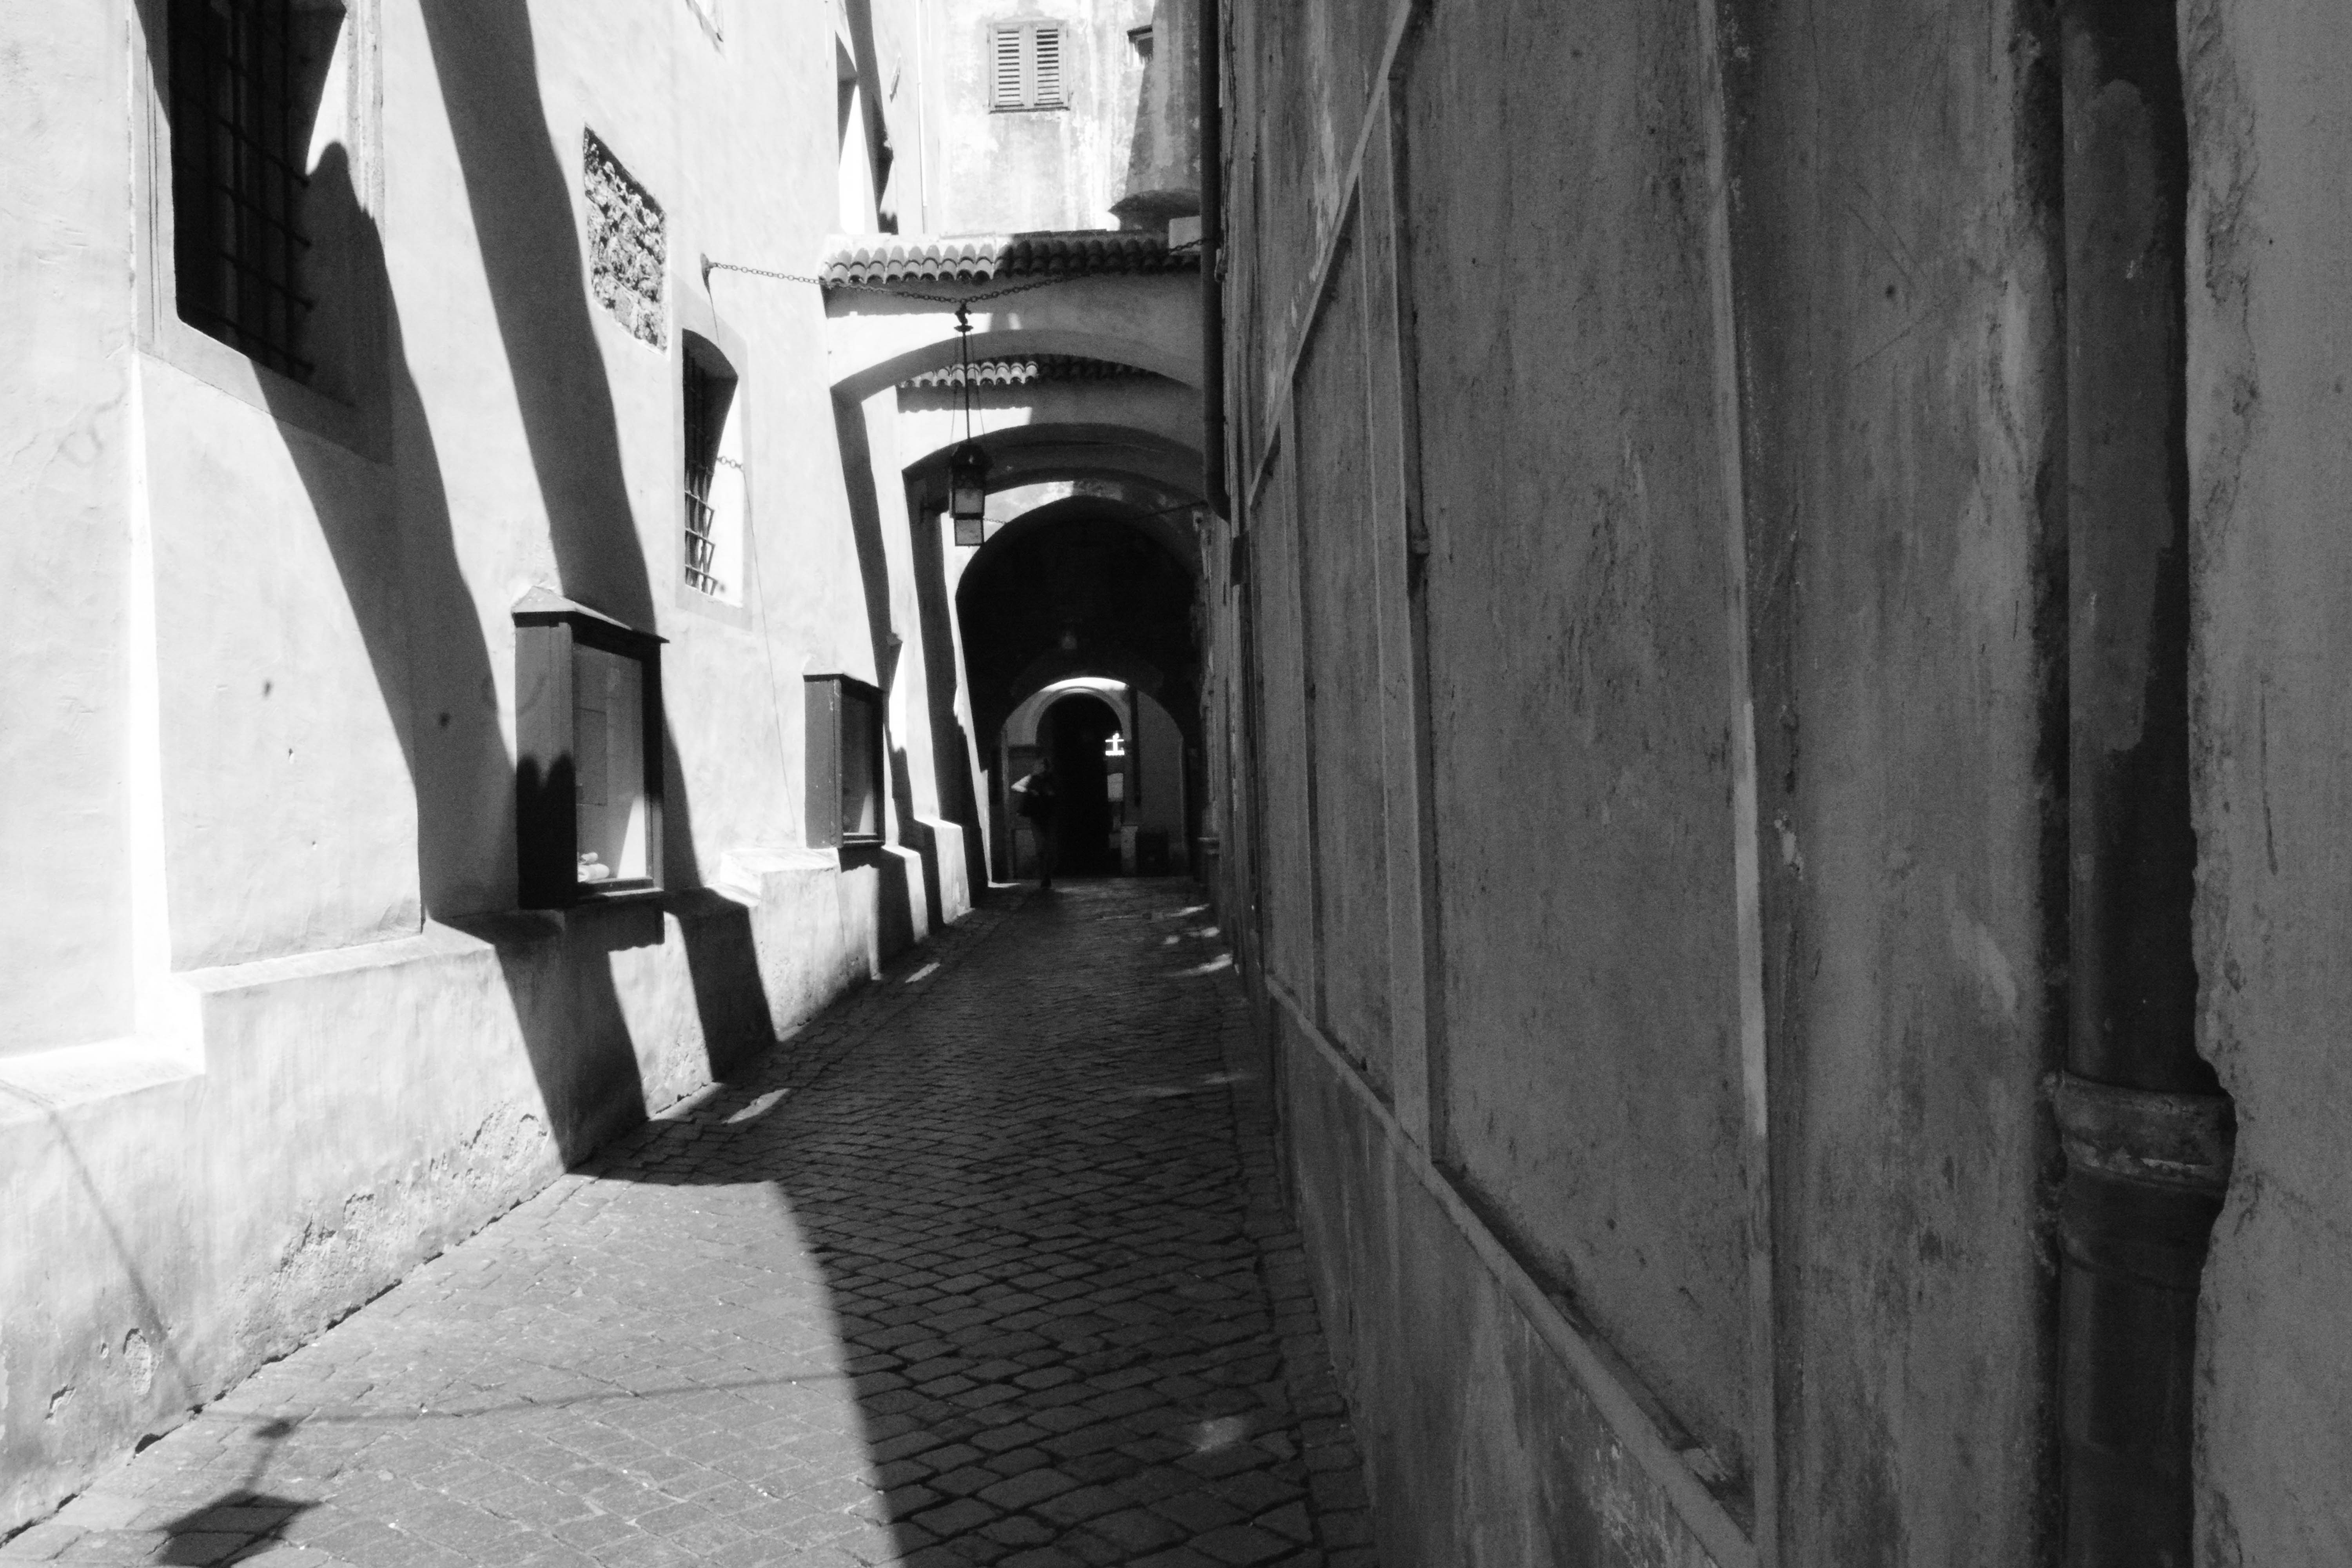
light, black and white, road, white, street, photography, alley, color, shadow, darkness, black, monochrome, infrastructure, photograph, snapshot, image, shape, monochrome photography, film noir